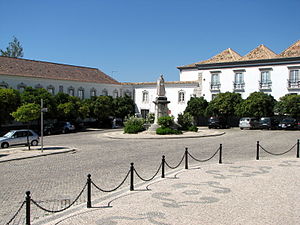
Faro / Galleri
Faro er en portugisisk by og kommune i distriktet Faro i provinsen Algarve i det sydlige Portugal. Kommunen havde i 2011 64.560 indbyggere og dækker et areal på 201,6 km². Faro er beliggende mellem byerne Loulé og Olhão, og er hovedstaden i distriktet af samme navn. Ydermere er Faro den største by i distriktet. Faro er inddelt i følgende freguesias: Conceição, Estoi, Montenegro, Santa Bárbara de Nexe, São Pedro og Sé.